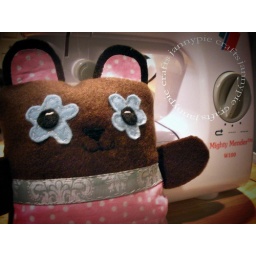
square bear project from sew darn cute by jenny ryan